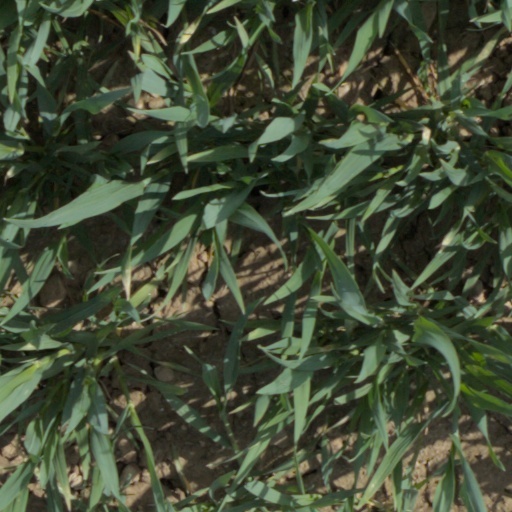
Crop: wheat